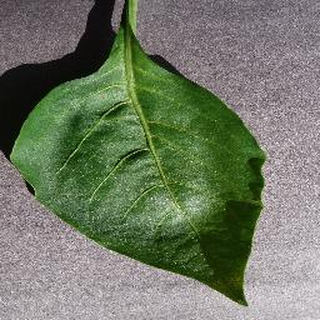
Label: healthy_bell_pepper